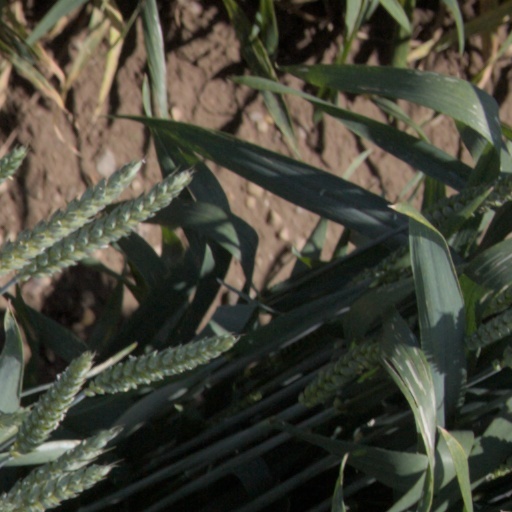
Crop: wheat